Murder of Marcus Fiesel

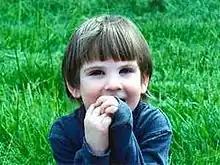

Marcus Fiesel was an American 3-year-old child who was murdered in Clermont County, Ohio, in August 2006. Fiesel had recently been removed from his mother's care by child protective services, and placed into foster care with David and Liz Carroll in Union Township, where he died from hyperthermia after being restrained and neglected in a closet for a two-day period. On February 21, 2007, Liz Carroll was convicted of murdering him. On February 26, 2007, it was announced attorneys for David Carroll had reached a plea agreement.